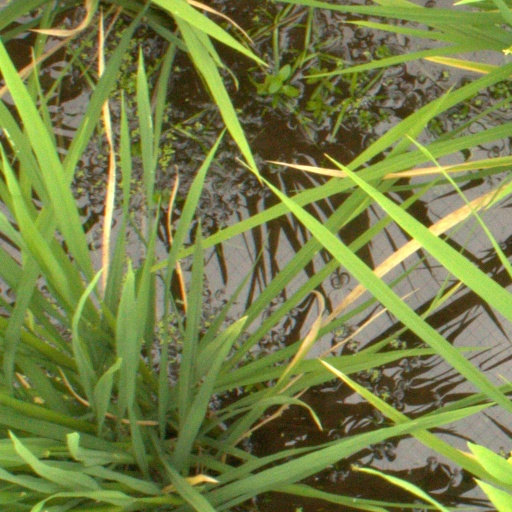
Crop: rice